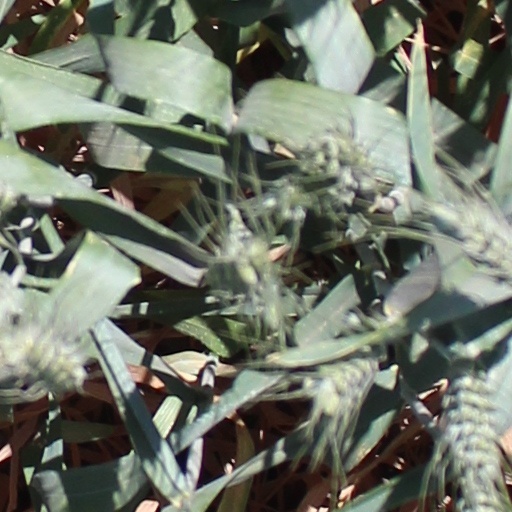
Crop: wheat